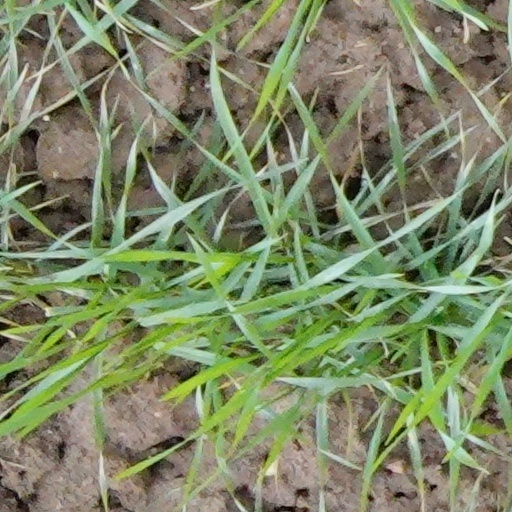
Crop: wheat